Basilica

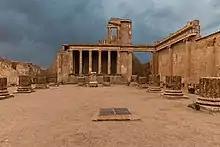
Remains of the Basilica of Pompeii, interior (120 BC)

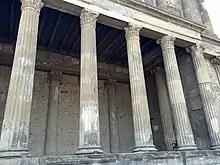
Basilica of Pompeii, tribunal

The Latin word "basilica" derives from . The first known basilica—the Basilica Porcia in the Roman Forum—was constructed in 184 BC by Marcus Porcius Cato (the Elder). After the construction of Cato the Elder's basilica, the term came to be applied to any large covered hall, whether it was used for domestic purposes, was a commercial space, a military structure, or religious building.